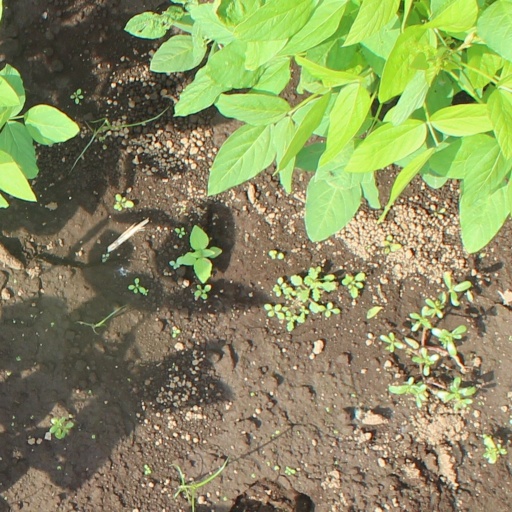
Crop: soybean